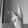
ASL letter: K